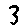
Label: 3